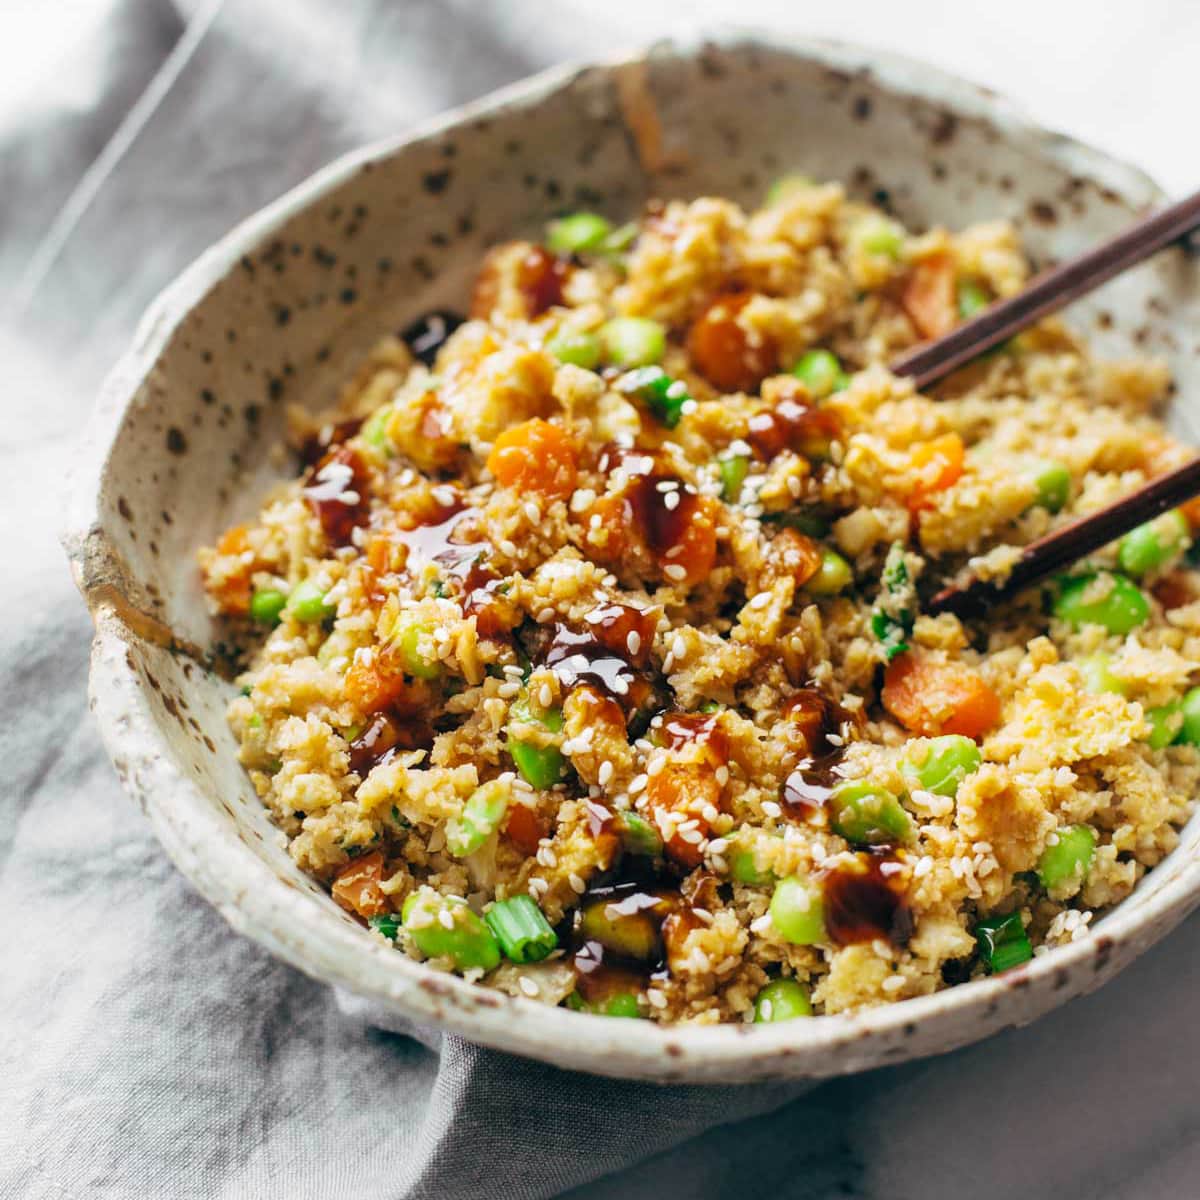
Dish: fried_rice